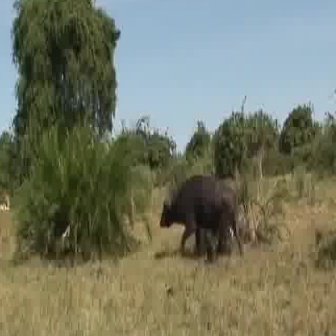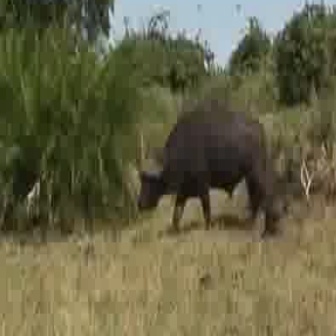
  Please identify the target specified by the bounding box [157,172,247,262] in the first image and locate it in the second image. Return the coordinates in [x_min,y_min,x_max,y_max] format.
Answer: [135,101,272,238]